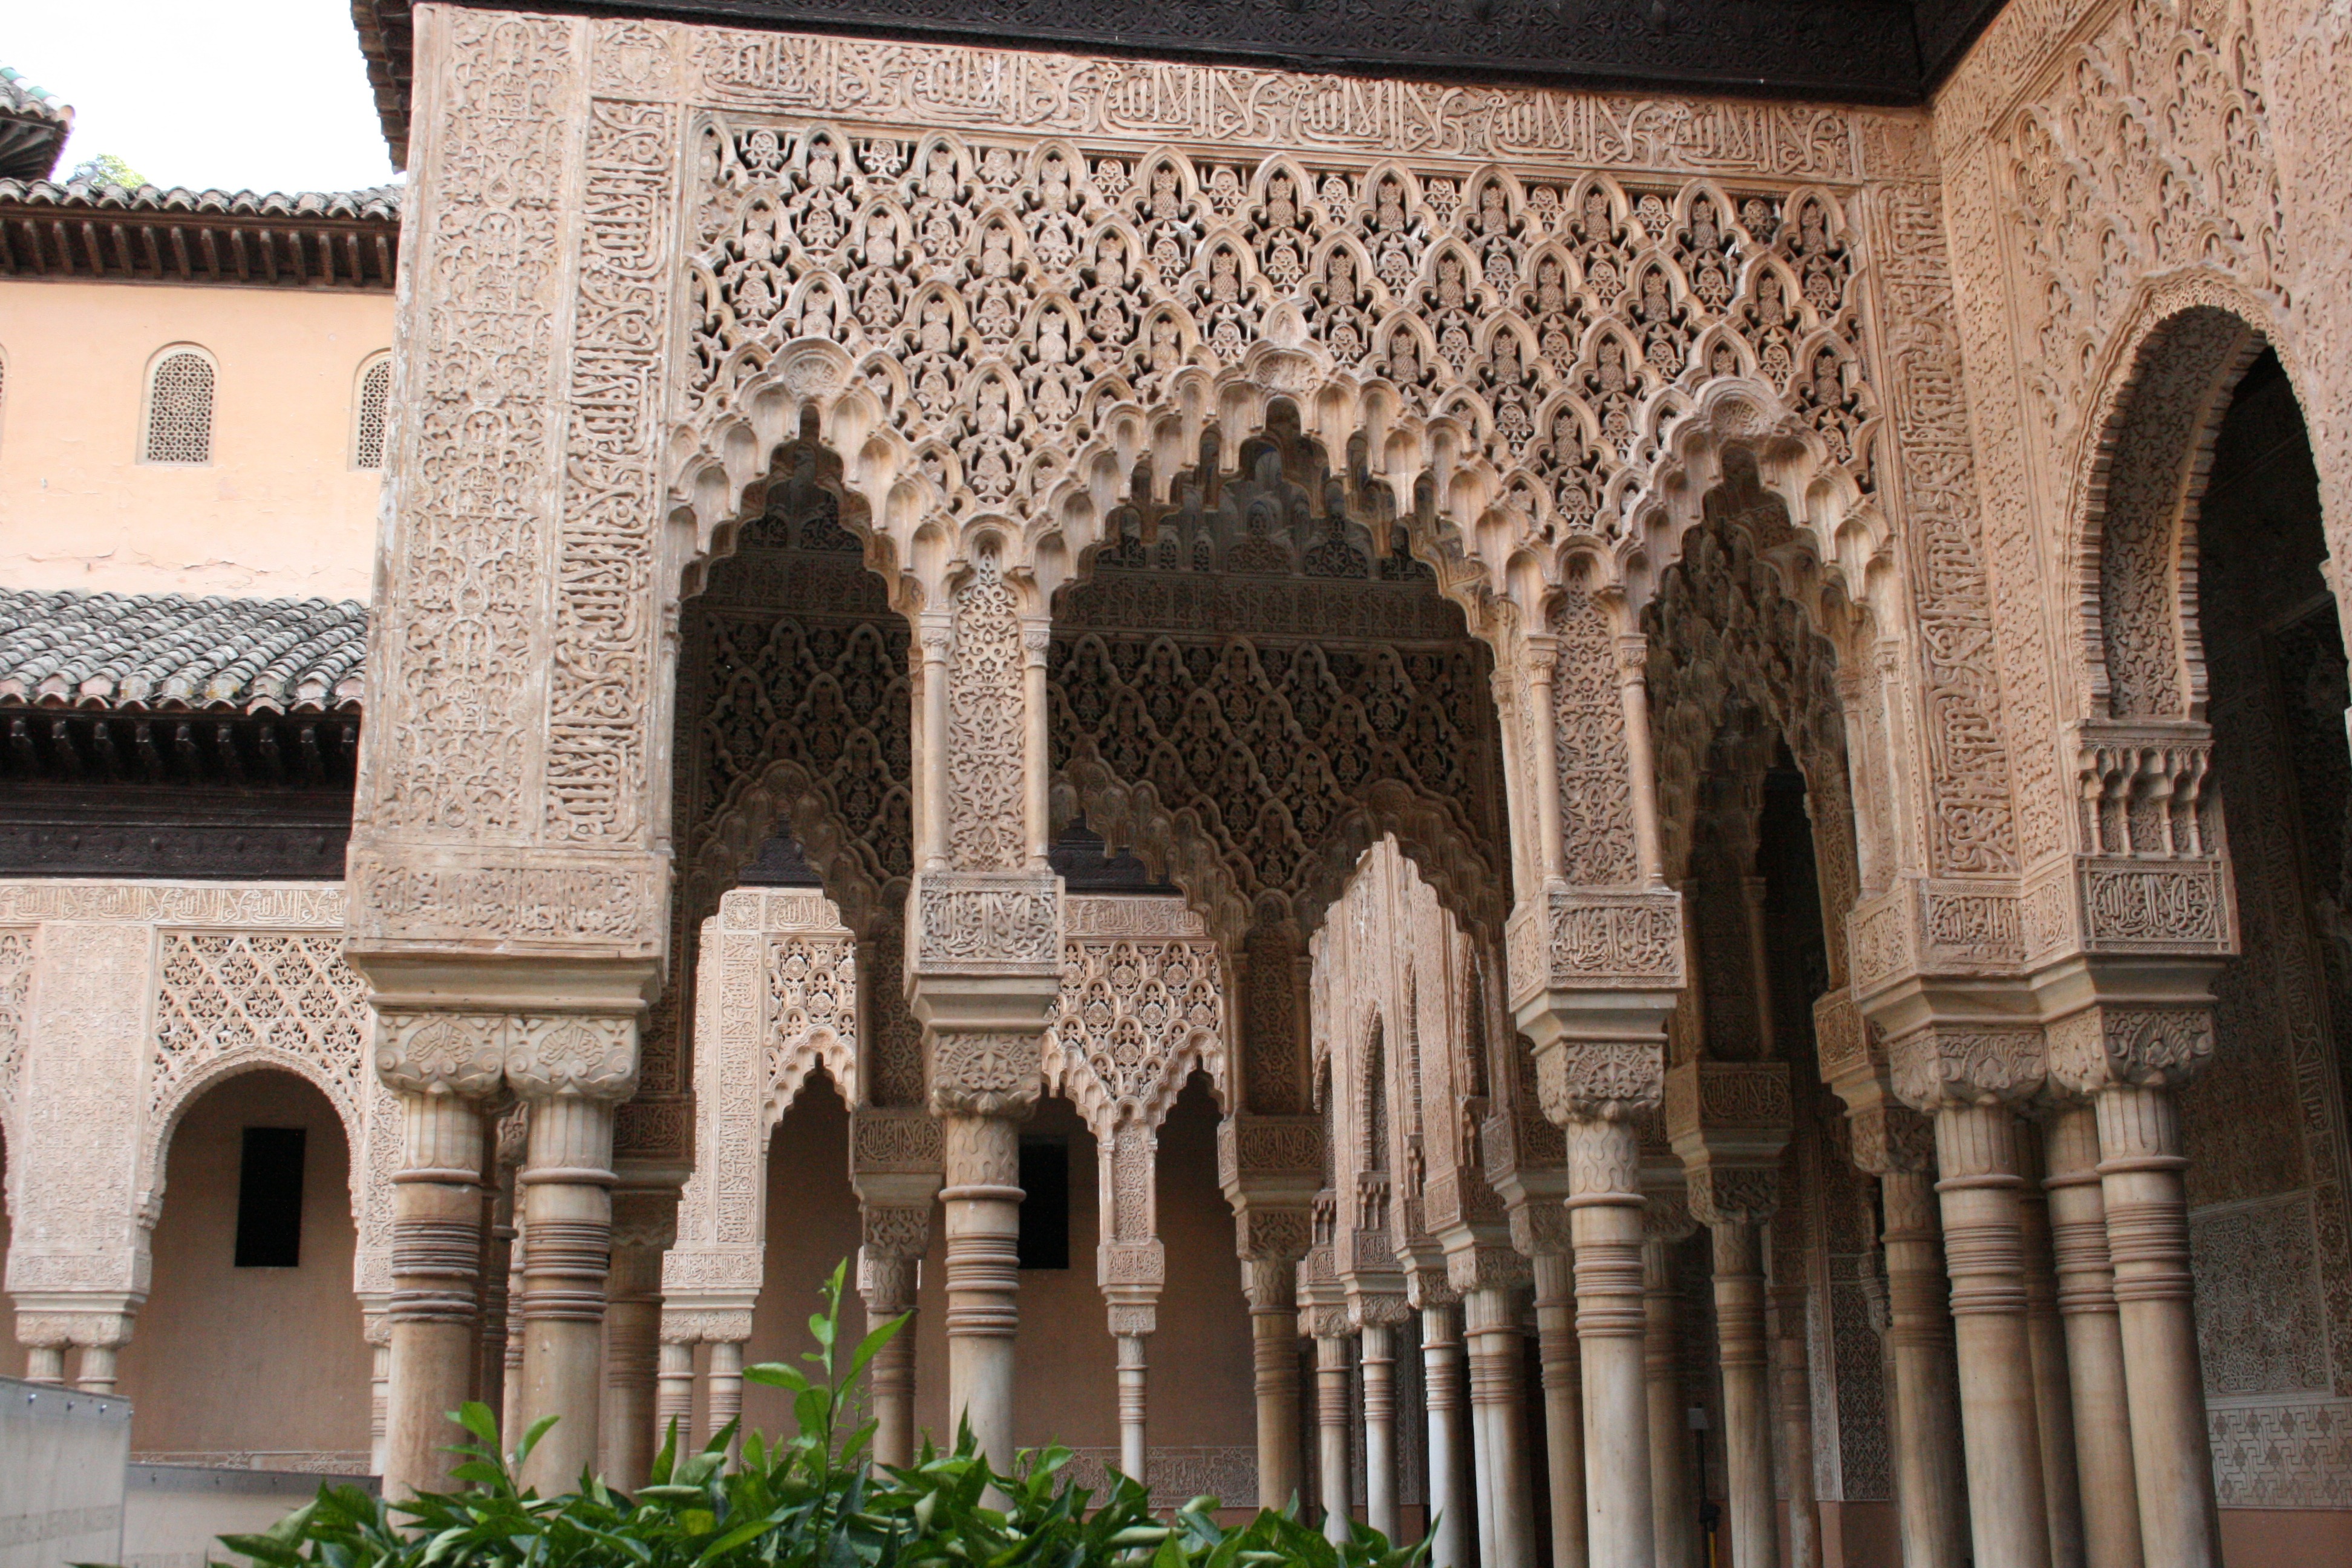
architecture, building, palace, arch, column, facade, place of worship, spain, temple, monastery, mosque, granada, alhambra, ancient history